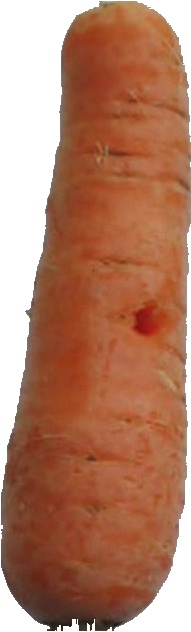
Label: carrot_1